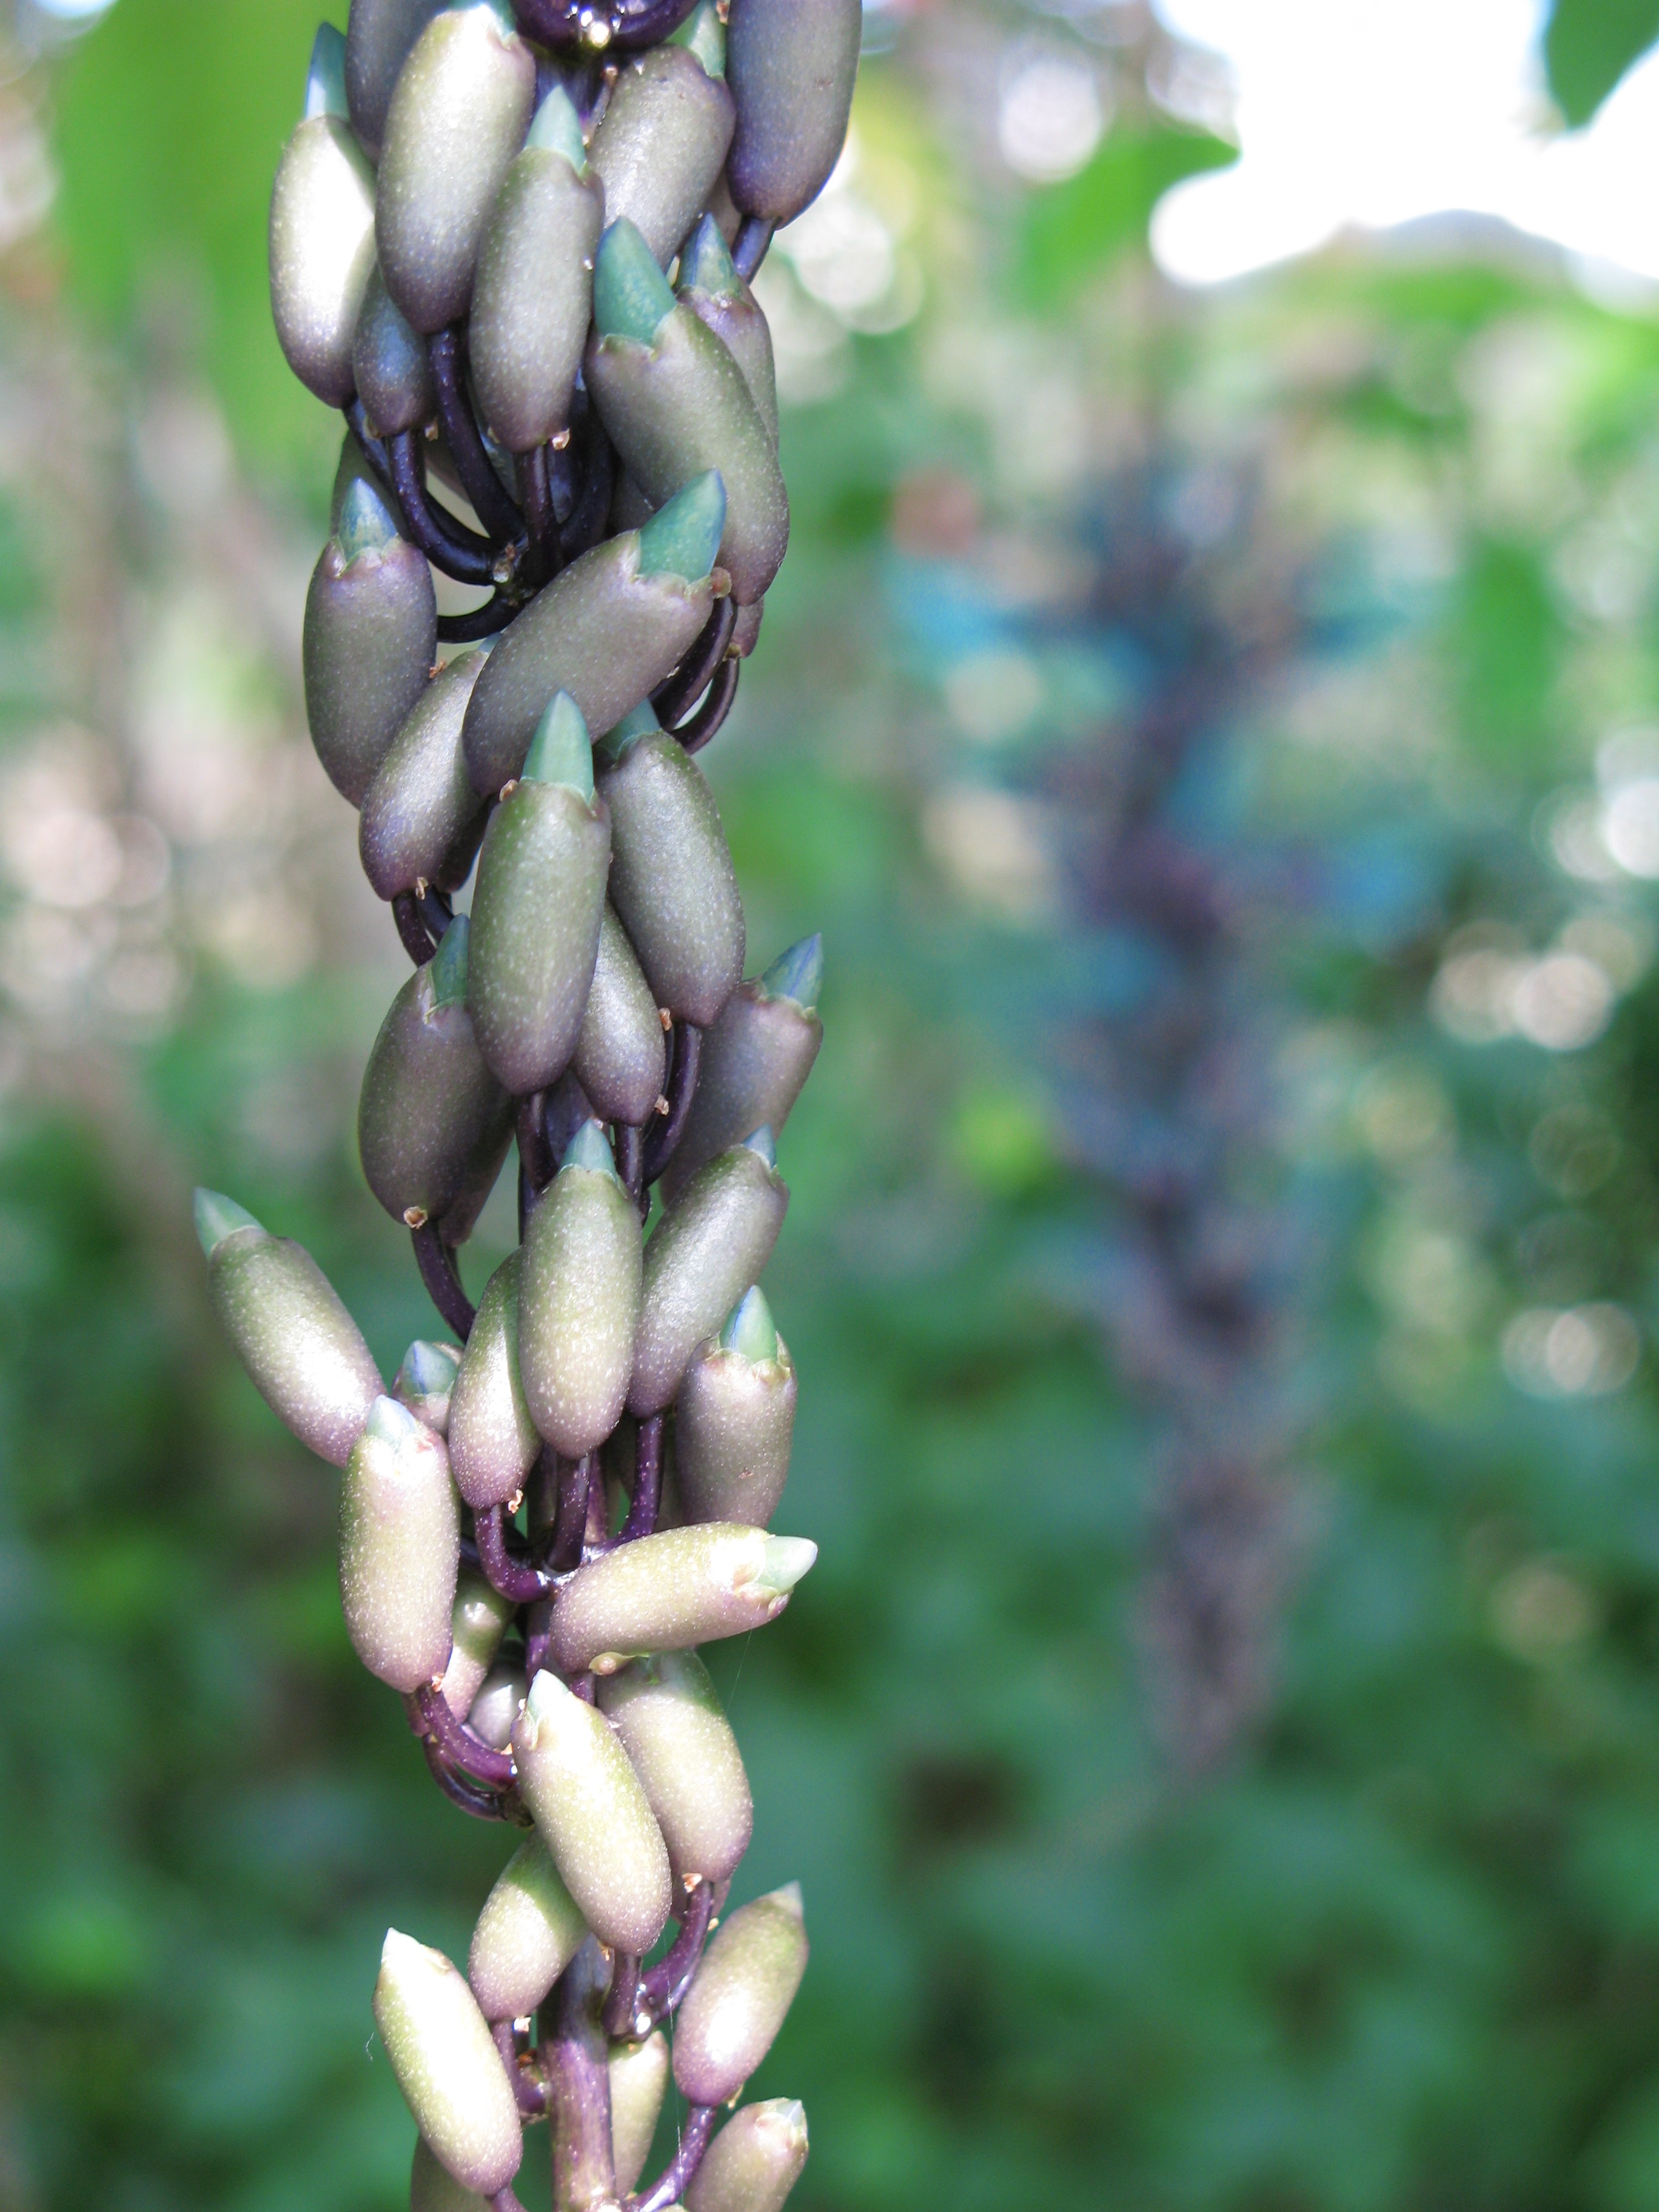
tree, branch, plant, vine, leaf, flower, food, green, high, produce, crop, botany, blue, flora, wildflower, cool image, shrub, hires, flowerpicturesnolimits, hi, res, strongylodon, macrobotrys, powershotg7, canong7, jade, macro photography, flowering plant, grass family, plant stem, land plant